Robert Giroux

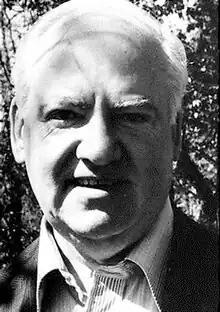

Robert Giroux (April 8, 1914 – September 5, 2008) was an American book editor and publisher. Starting his editing career with Harcourt, Brace & Co., he was hired away to work for Roger W. Straus, Jr. at Farrar & Straus in 1955, where he became a partner and, eventually, its chairman. The firm was henceforth known as Farrar, Straus and Giroux, where he was known by his nickname, "Bob".